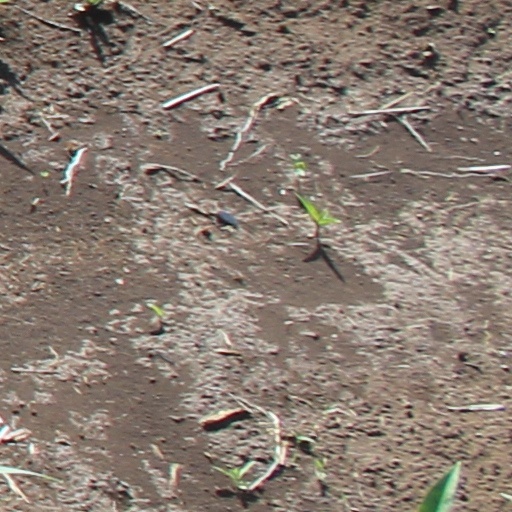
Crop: wheat